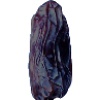
Label: Dates 1